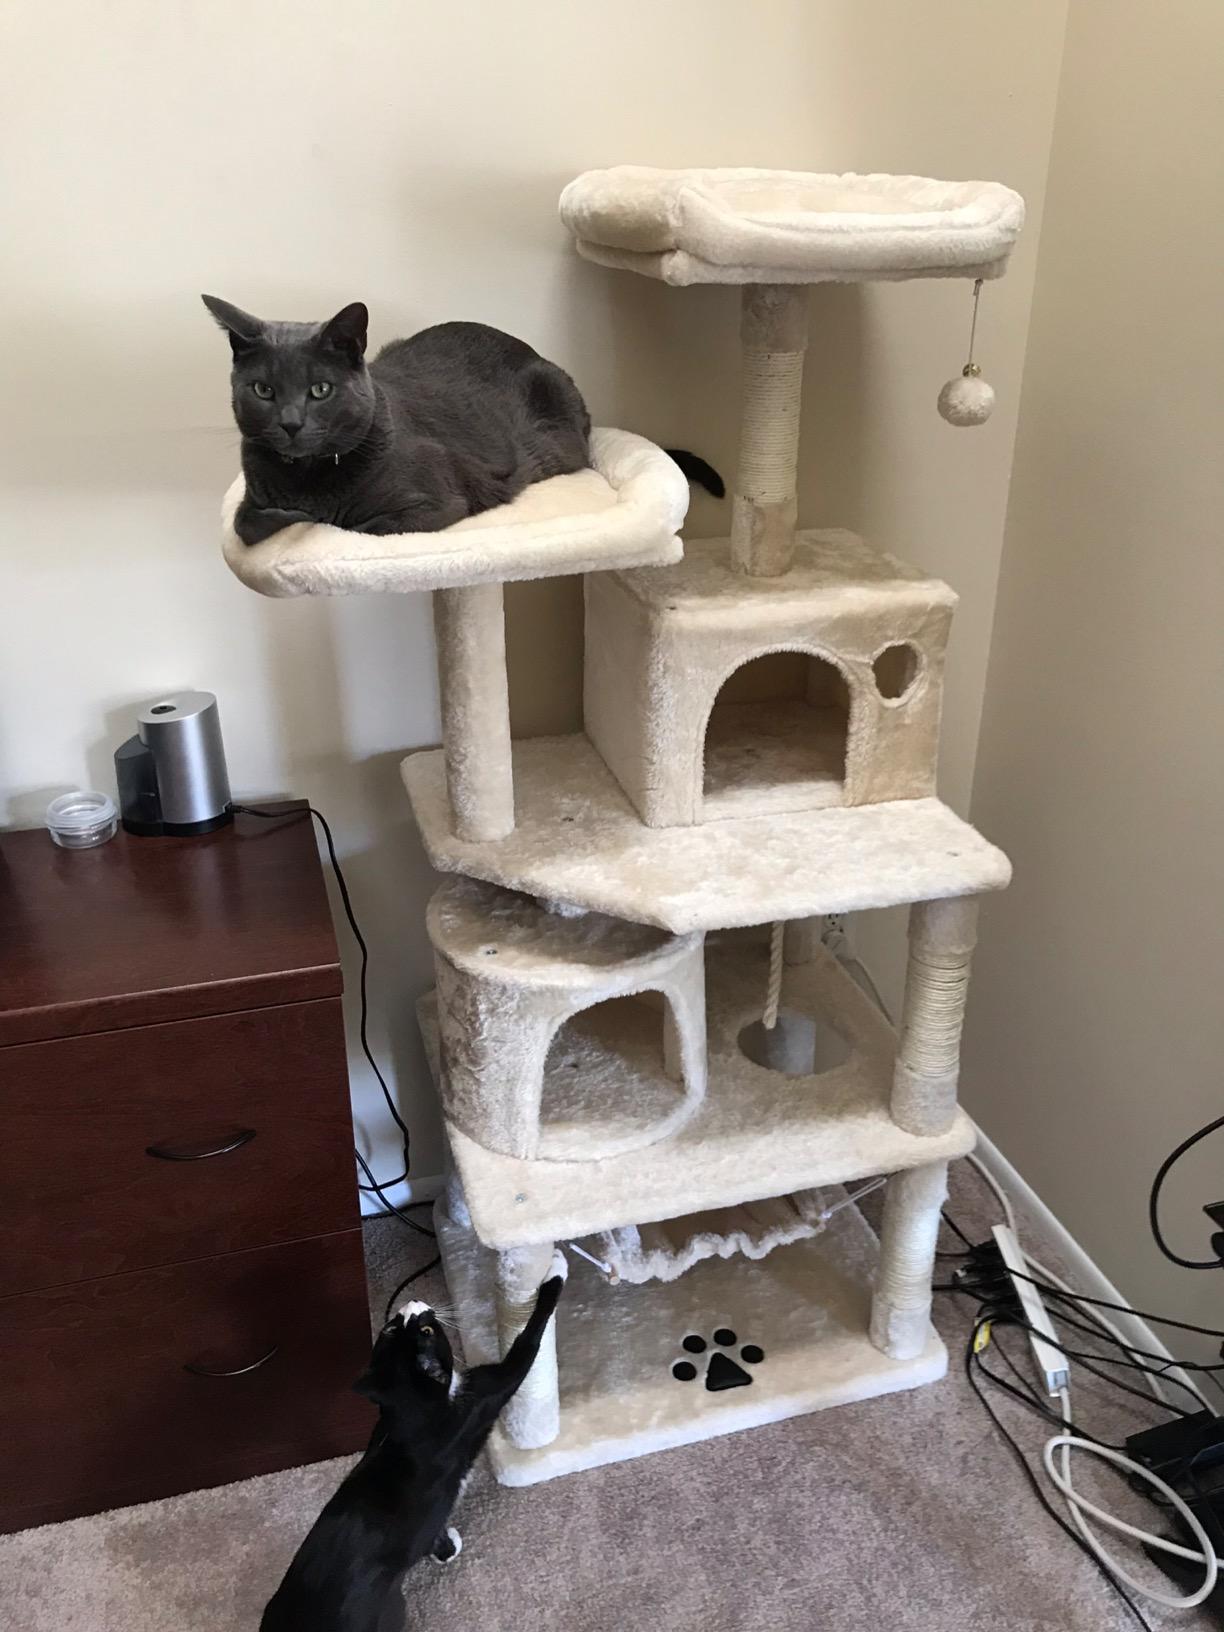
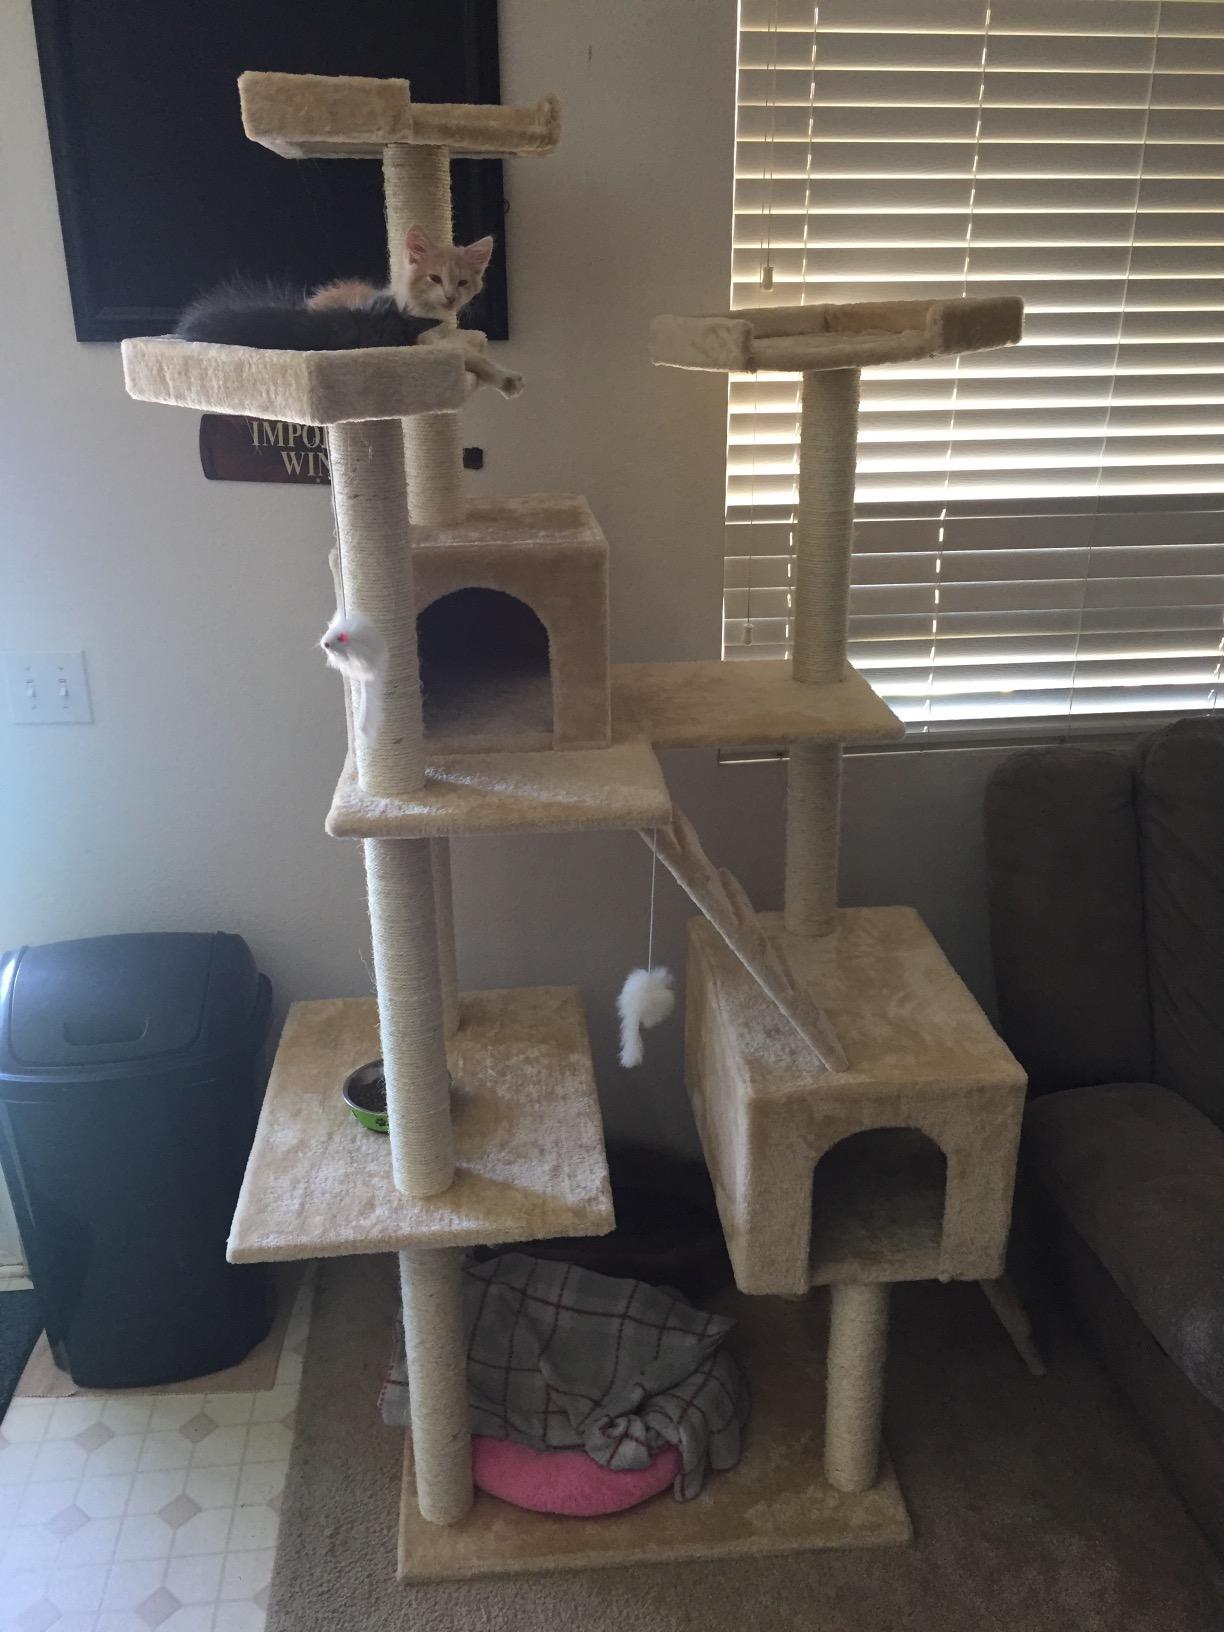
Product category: items_cat tree
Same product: no